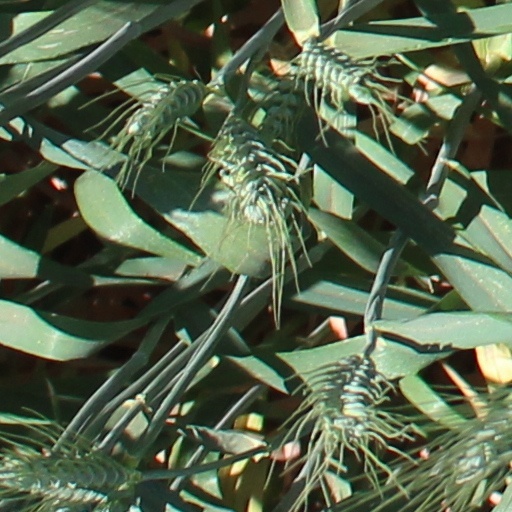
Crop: wheat